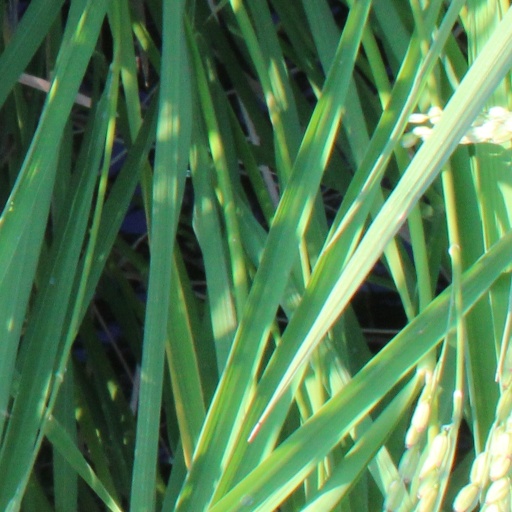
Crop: rice